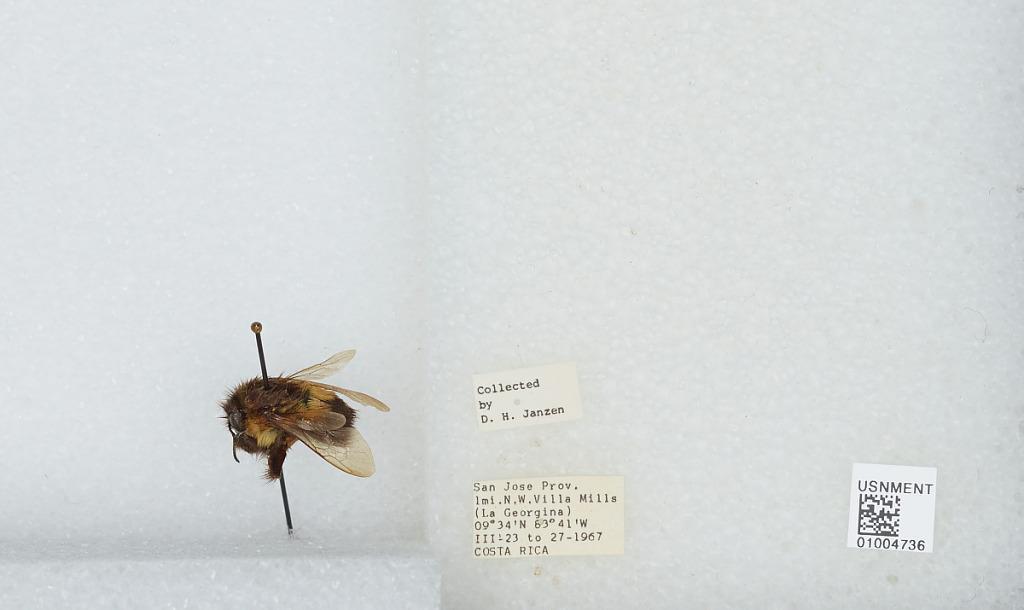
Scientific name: Bombus (Pyrobombus) ephippiatus (Say)
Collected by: D. Janzen
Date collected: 1967-3-23
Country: Costa Rica
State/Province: San Jose
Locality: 1 mile northwest of Villa Mills (La Georgina)
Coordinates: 9.5583, -83.7239